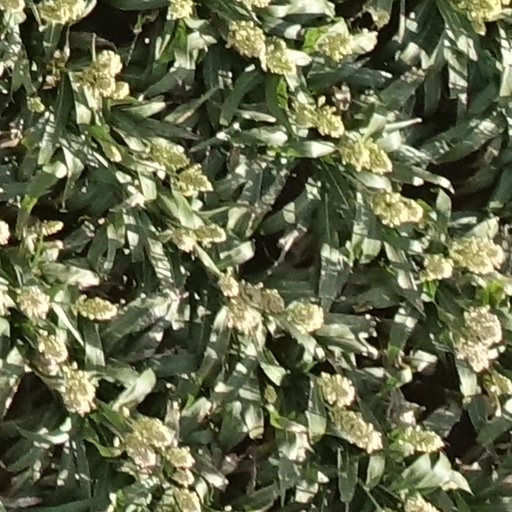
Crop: sorghum